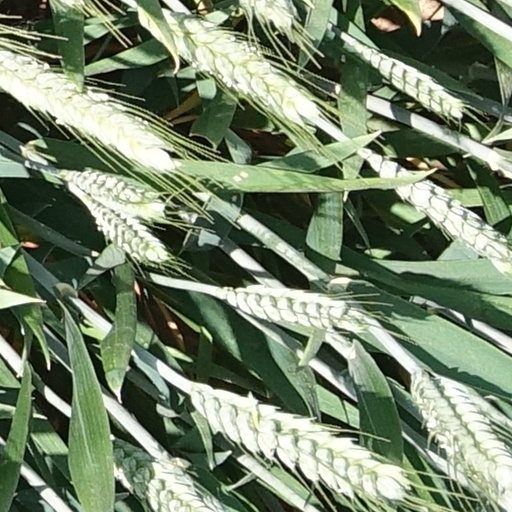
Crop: wheat